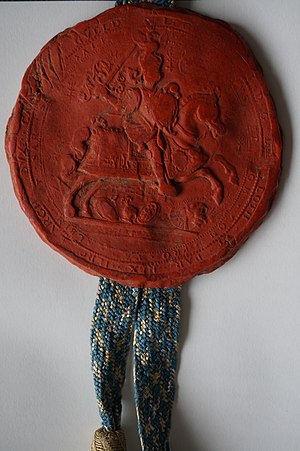
Sfragistik
Sfragistik er læren om segl.
Sfragistik eller sigillografi er læren om segl, f.eks brev- og dokumentsegl, herunder signeter.